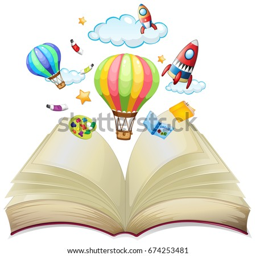
balloons and rockets in the book illustration